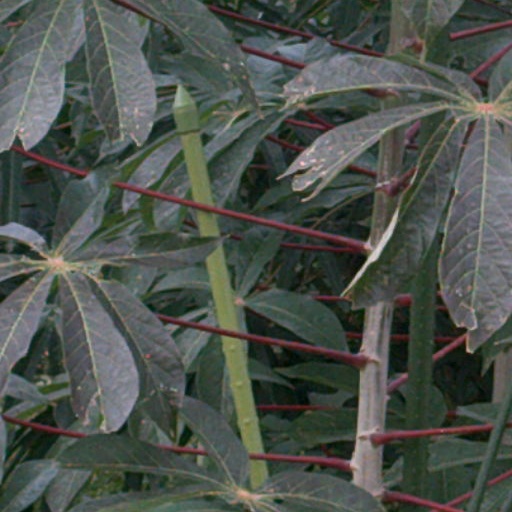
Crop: cassava